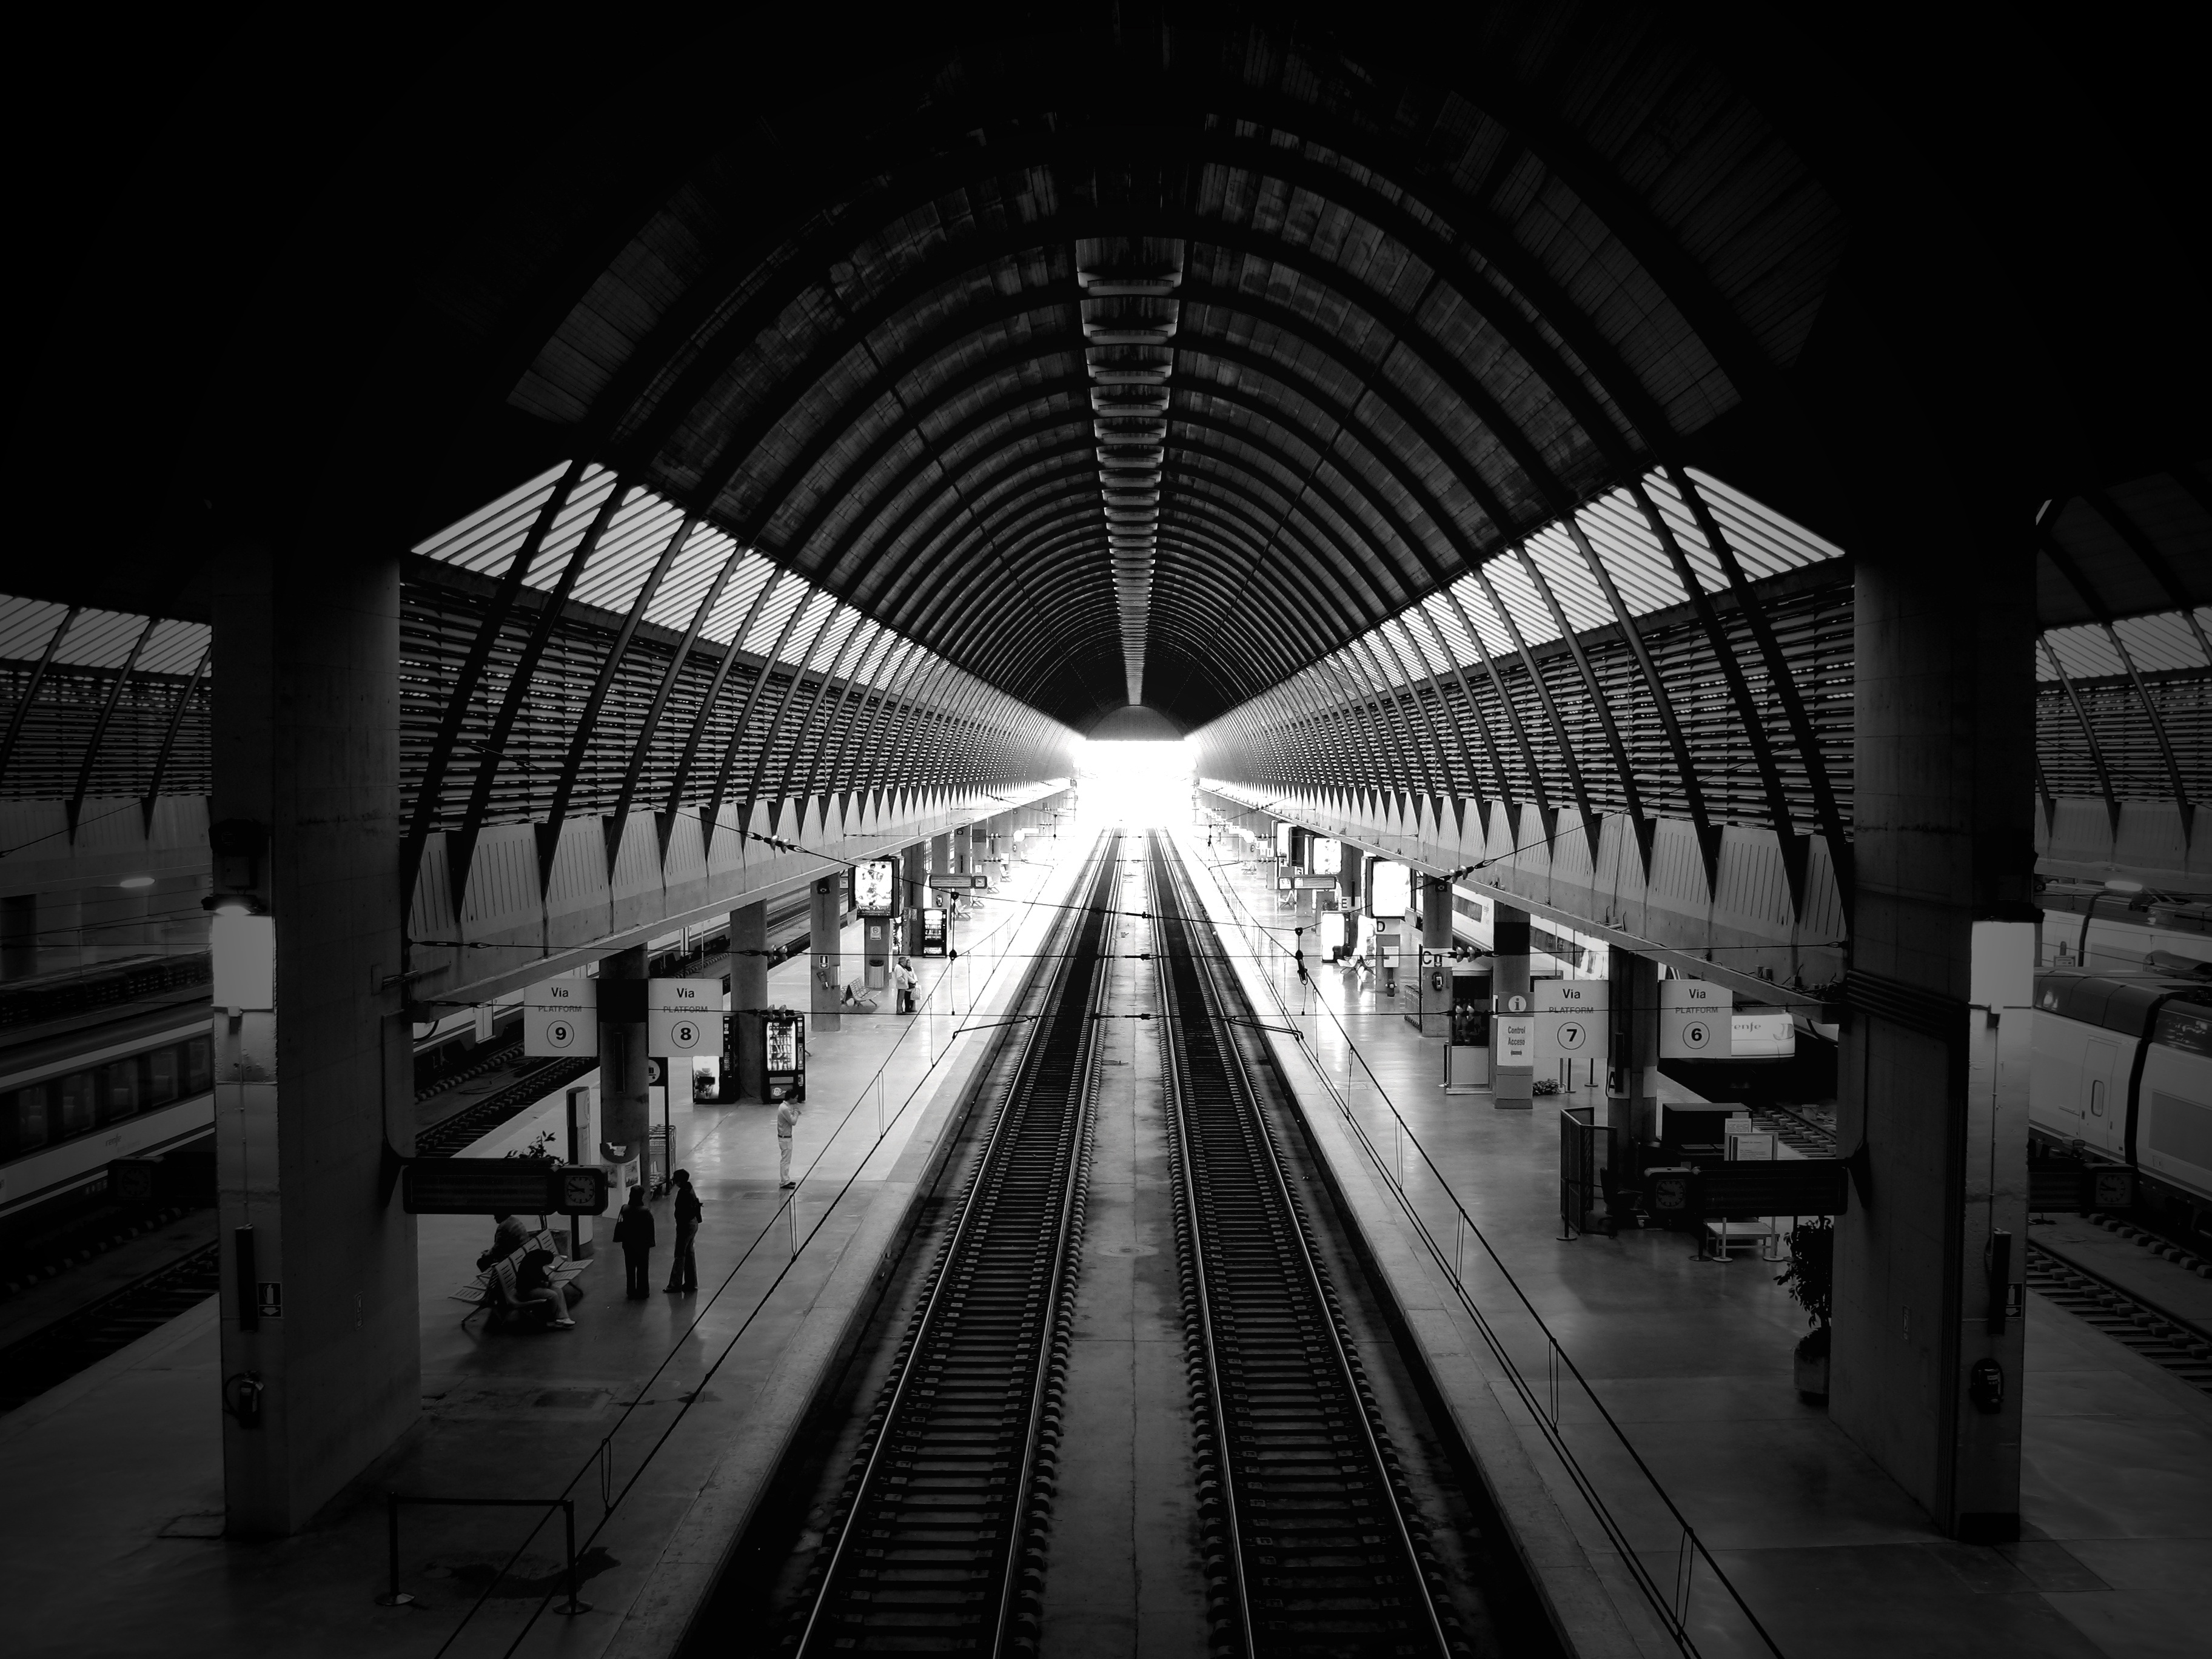
light, black and white, architecture, railway, railroad, white, night, photography, tunnel, transport, line, station, train station, darkness, black, monochrome, public transport, metro station, infrastructure, symmetry, shape, urban area, monochrome photography